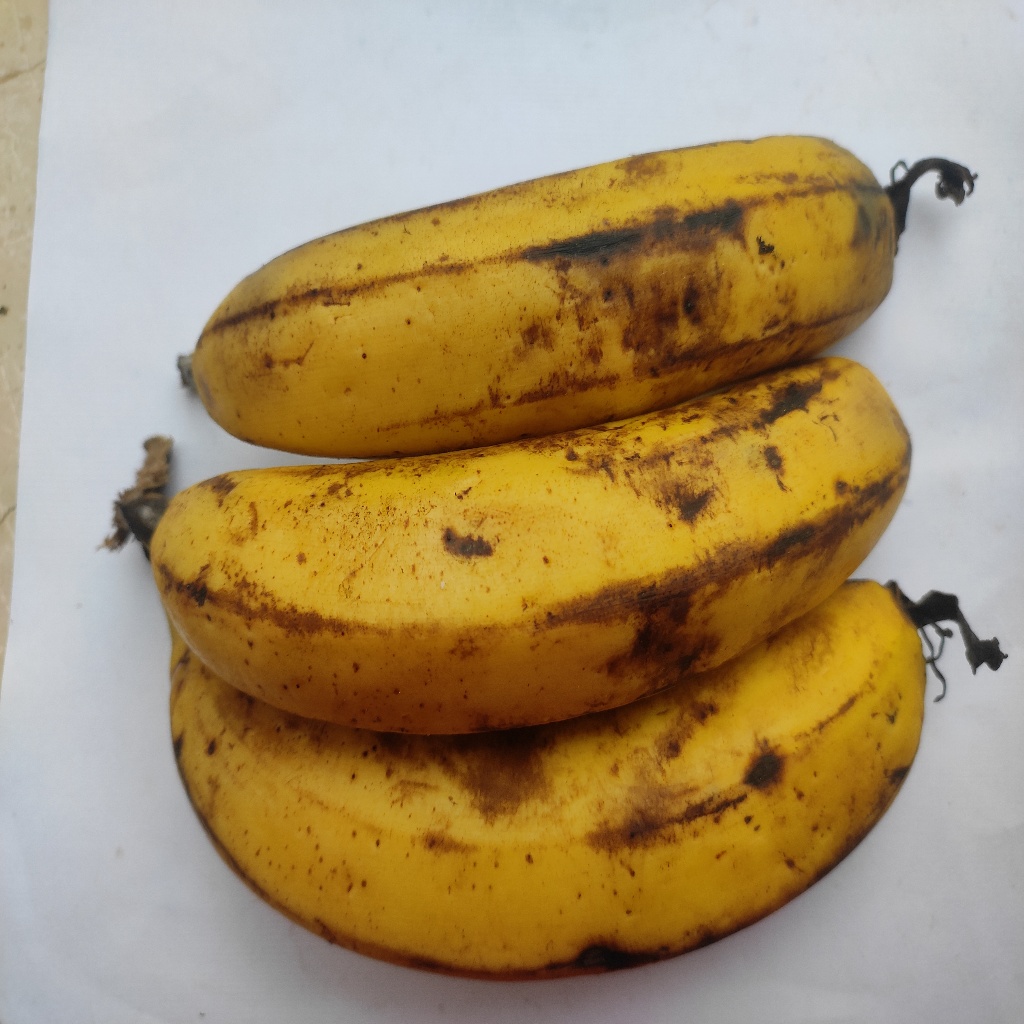
Crop: banana
Quality class: Class_B